Watch Hill Light

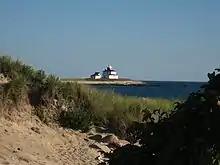
View of the Watch Hill Lighthouse from Napatree Point

President Thomas Jefferson signed an act to build the lighthouse in 1806, and construction was completed in 1807. The first lighthouse stood tall.